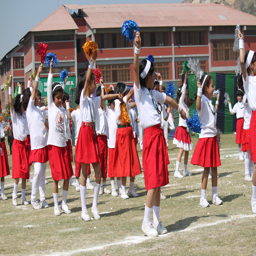
students performing during the event